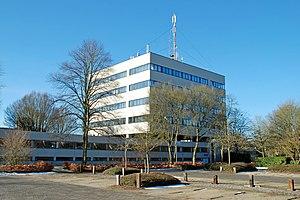
Belgique - Brabant wallon - Louvain-la-Neuve - Cyclotron (chemin du Cyclotron, architecture de style brutaliste, 1970-1972)
L'architecture brutaliste apparaît en Belgique en 1960 et se développe tout au long des années 1960 et 1970, en parallèle avec l'architecture fonctionnaliste, dérivée comme elle du modernisme.
Le Cyclotron de Louvain-la-Neuve, appelé CYCLONE, est un ensemble architectural de style brutaliste édifié de 1970 à 1972 à Louvain-la-Neuve, section de la ville belge d'Ottignies-Louvain-la-Neuve, en Brabant wallon.